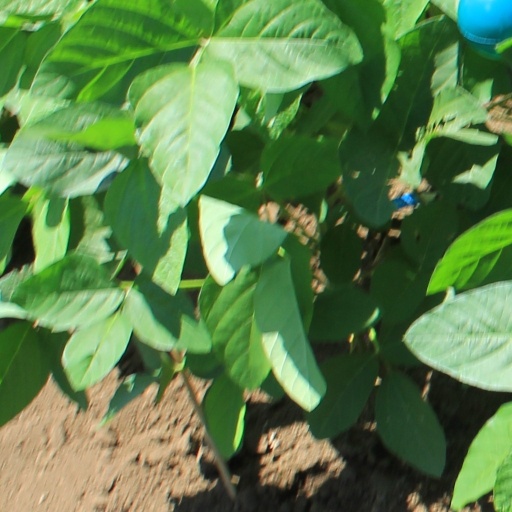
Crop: soybean